Christian Holm (painter)

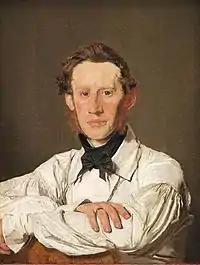
Christian Holm; portrait by Christen Købke (late 1840s)

Christian Frederik Carl Holm (18 February 1804, Copenhagen – 24 July 1846, Tivoli) was a Danish painter; known primarily for his animal and hunting scenes.